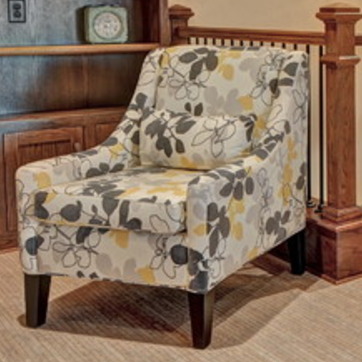
Material: fabric